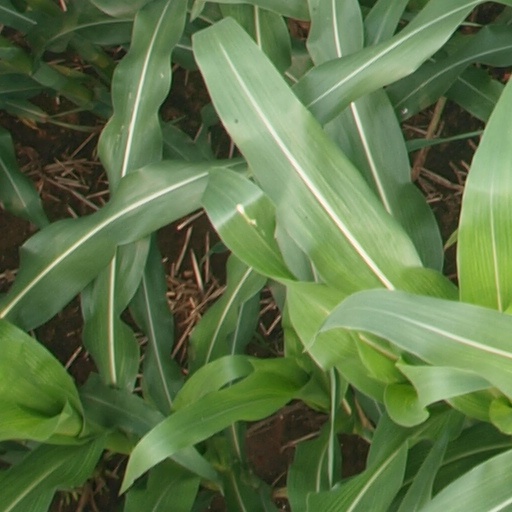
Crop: maize; corn